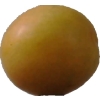
Label: cherry_wax